Mon Curé Chez les Nudistes

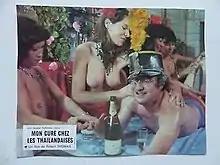

Mon curé chez les nudistes is a French sex comedy from 1982 directed by Robert Thomas. The main role is played by Paul Préboist.